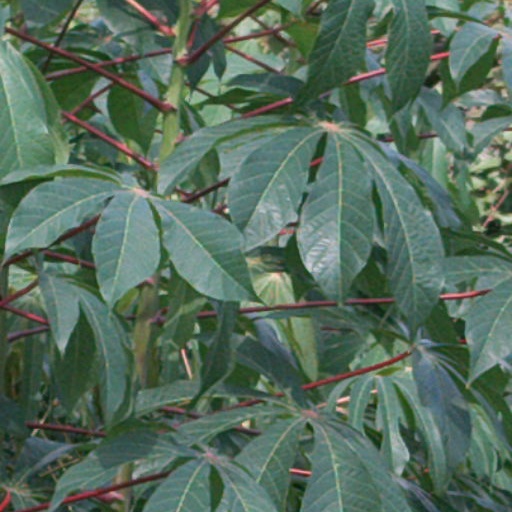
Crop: cassava